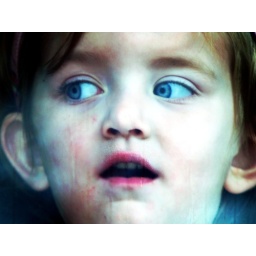
maddie with her head against a glass door at 800mm